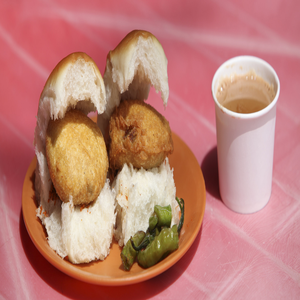
Dish: vadapav